Spider: Rite of the Shrouded Moon

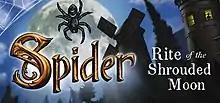

Spider: Rite of the Shrouded Moon is a 2015 puzzle video game developed by Tiger Style. It is the sequel to the multiple award-winning 2009 game "".